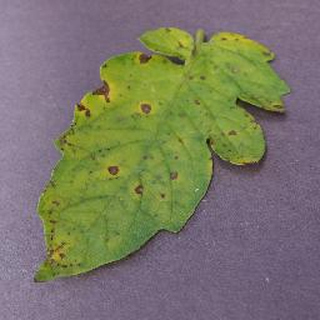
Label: tomato_septoria_leaf_spot